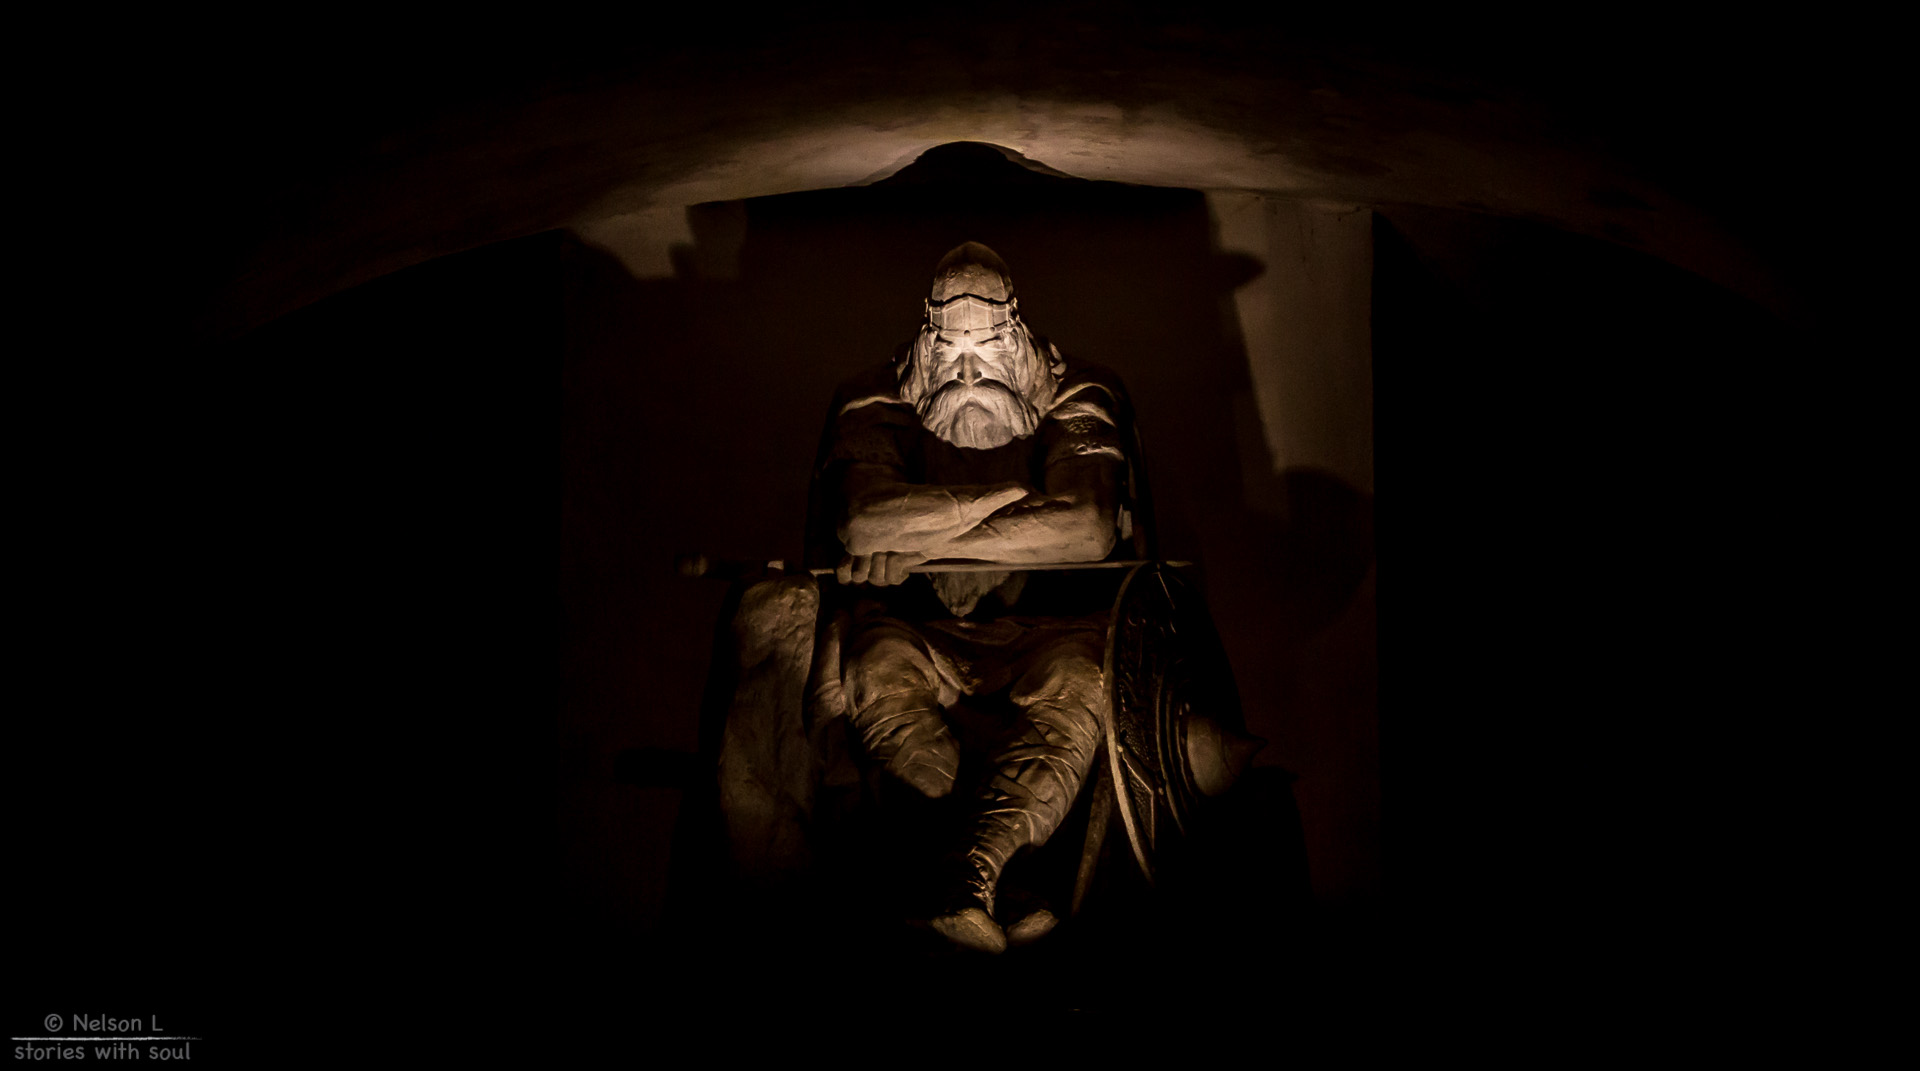
creative, night, camera, photography, stone, explore, statue, lens, canon, darkness, world, flickr, 2014, best, king, moments, denmark, dinamarca, portugal, fotografie, scene, 600d, nelson, snap, interesting, most, moment, decisive, souls, lourenco, capitalregionofdenmark, hero, screenshot, ferias, helsingor, kronborg, kronborgcastle, holgerdanske